Air Mobility Rodeo

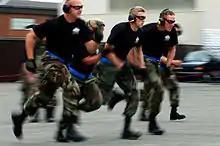
An aerial port team conducting an Engine Running Offload (ERO) during Rodeo 2007

MATS airdrop capabilities were greatly enhanced with the addition of the new C-141 Starlifter in late 1964. Two years later the Military Air Transport Service was redesignated the Military Airlift Command (MAC). By 1969 airlift requirements to Vietnam had declined to the level that allowed renewing an airdrop competition. Declining theater requirements coincided with the clear need for C-141 airdrop training. So, MAC held a Combat Airlift Competition from 12 – 20 July 1969 at Charleston Air Force Base, South Carolina for C-141 wings. The 60th, 62d, 63d, 436th, 437th, and 438th Military Airlift Wings each sent two aircrews, one maintenance crew, and one C-141 to participate. The competition involved using CARP procedures delivering both personnel and equipment during both day and night flying utilizing drop zones at Fort Bragg, North Carolina and Strategic Air Command's Radar Bomb Scoring Site at Richmond, Kentucky. For the first time the maintenance team received an evaluation and each team participated in an Engine Running Offload (ERO).